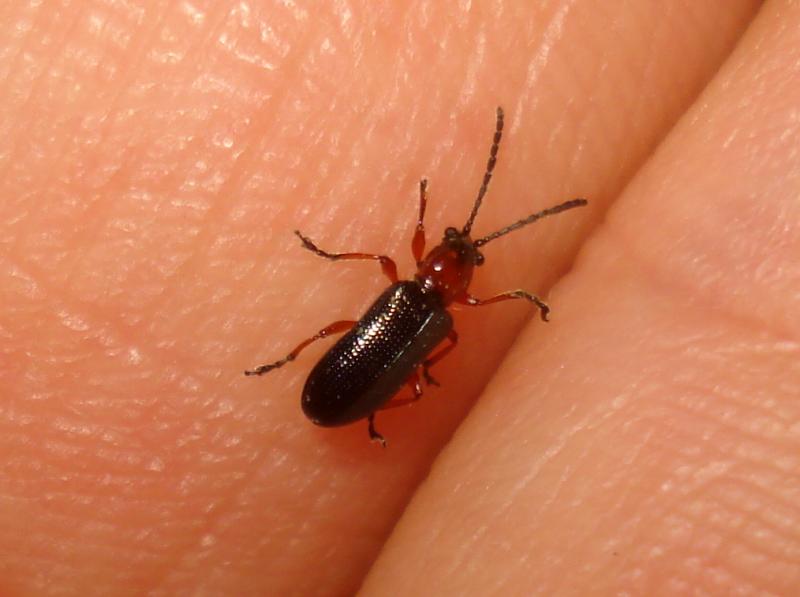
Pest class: cereal_leaf_beetle